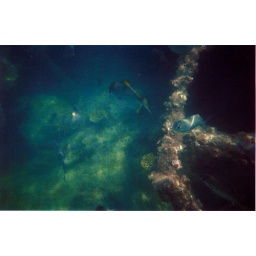
da fish in da ocean